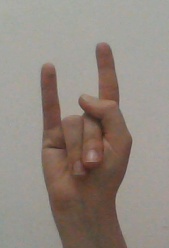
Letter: la